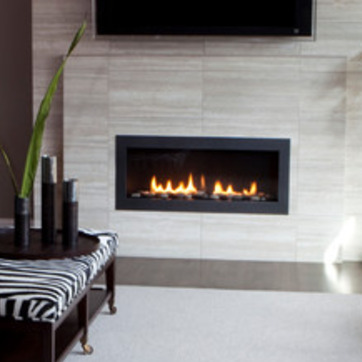
Material: other